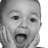
Emotion: surprise